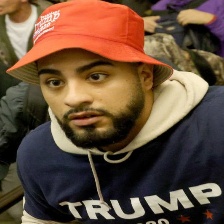
Species: LOONEY BIRDS
Scientific name: LUNATICUS AMERICONIS